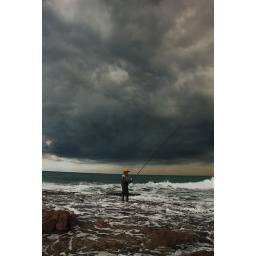
trying to fish in hard weather. Palmahim beach - Israel HDR. Nikon D80. 18mm